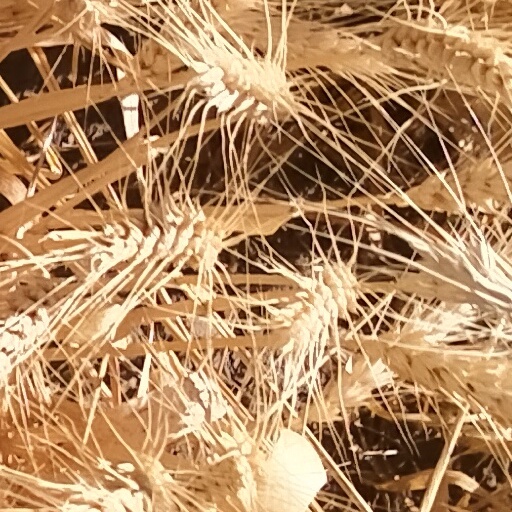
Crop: wheat